San Quentin Rehabilitation Center

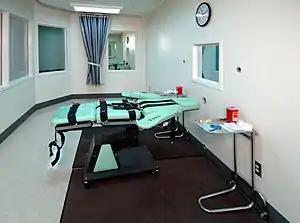
Lethal injection room in San Quentin, closed in 2019. It was never used

All executions in California (male and female) take place at San Quentin. The execution chamber is located in a one-story addition close to the East Block. Women executed in California are transported to San Quentin by bus before being executed.